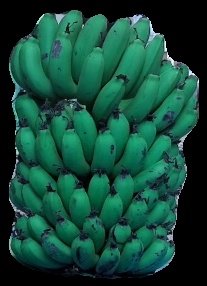
Variety: pachbale
Grade: grade2